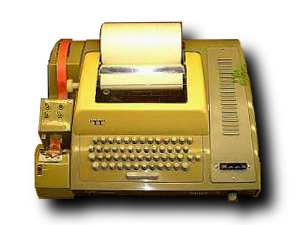
Dataterminal
En Teletype Model 33 fjernskriver der kan benyttes som terminal
Ved en dataterminal, eller oftest blot en terminal, forstås inden for datalogien et apparat, der anbringes i den ene ende af en datakommunikationslinje, som terminerer den. I den anden ende befinder en computer sig normalt. Data kan sendes frem og tilbage mellem terminal og computer.